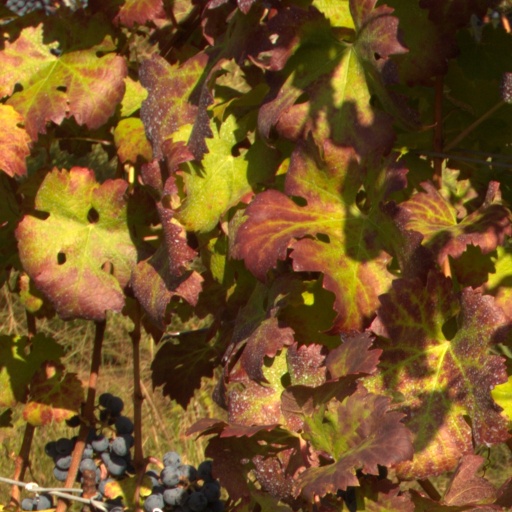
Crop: grape